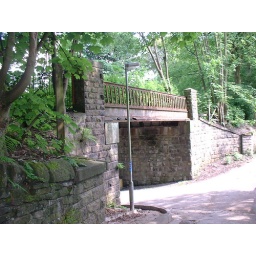
Scenes from Chatterton to Lumb - bridge over the Chatterton to Stubbins road